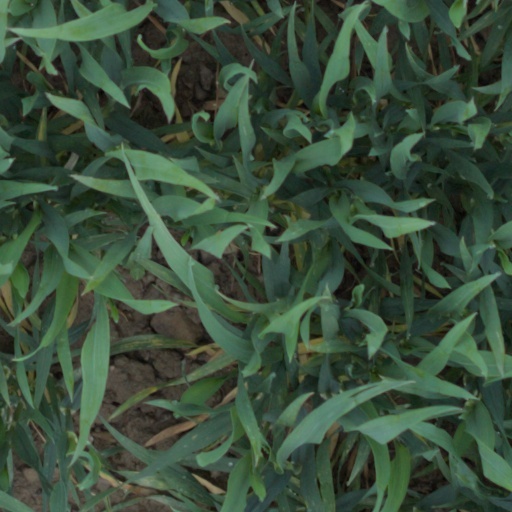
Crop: wheat